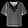
Label: Shirt